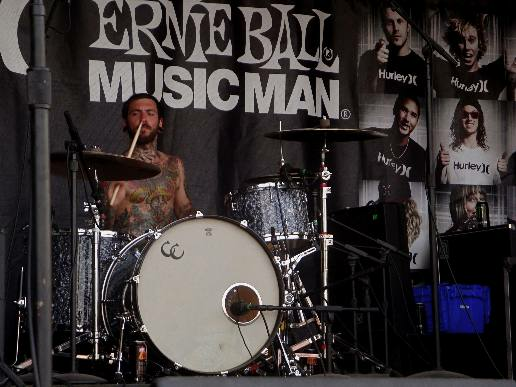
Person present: Yes